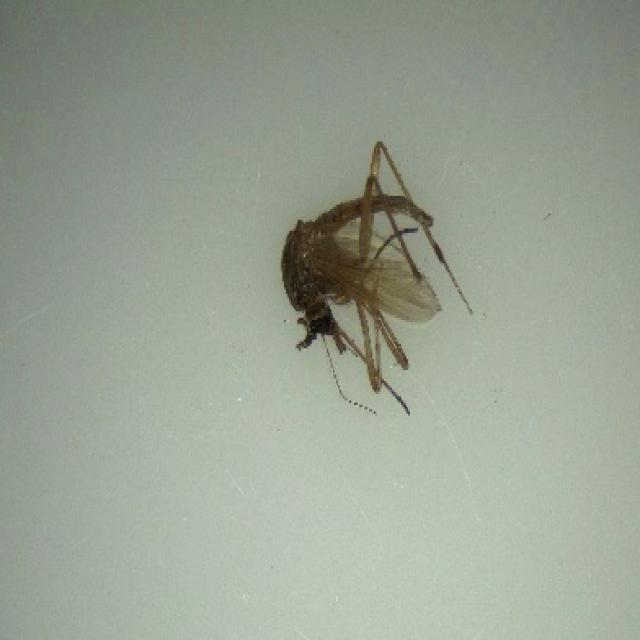
Species: aedes_vexans